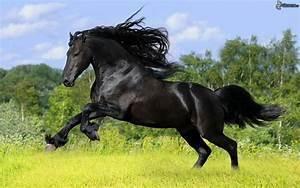
horse